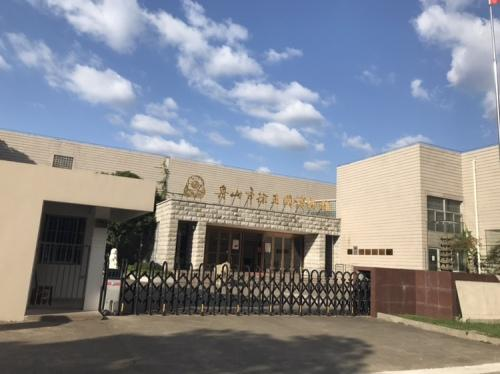
地标名称：舟山市徐正国博物馆
所在城市：舟山市·定海区